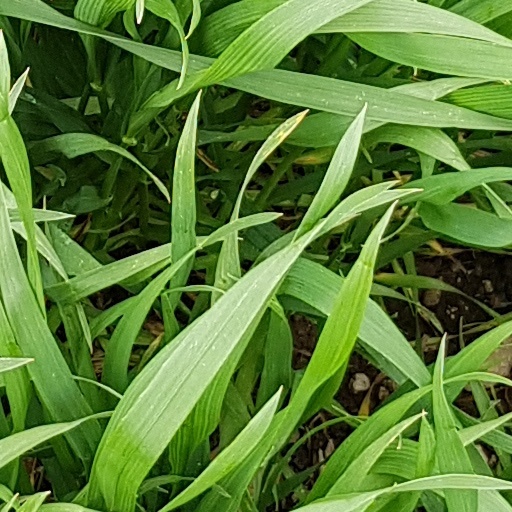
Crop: wheat